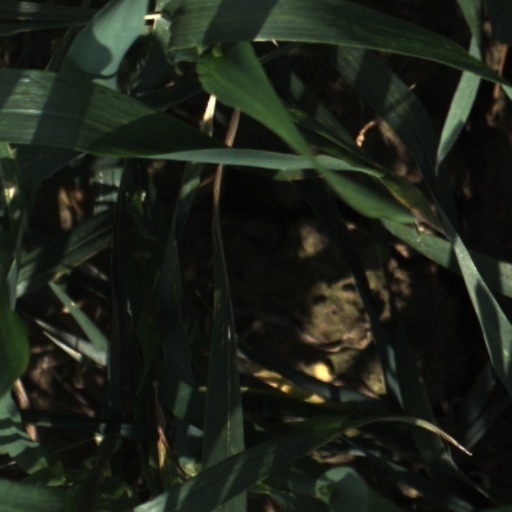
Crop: wheat